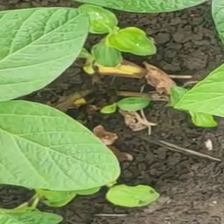
Weed species: Kena_(Commplina_benghalensio)